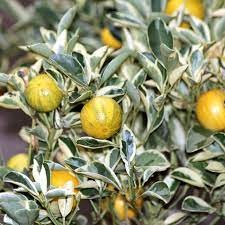
Variegated Cumquat Verigated 50lt
Brand: Bigga Trees
Category: Food, Beverages & Tobacco > Food Items > Fruits & Vegetables > Fresh & Frozen Fruits > Citrus Fruits > Limequats